Bibliography of Nathan Bedford Forrest

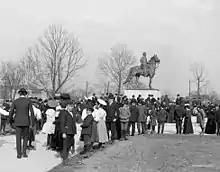
Crowd at the Nathan Bedford Forrest Monument (Memphis, Tennessee), likely attending the 1905 dedication (Detroit Publishing Co. via Library of Congress)

This is a bibliography of works about Nathan Bedford Forrest (1821–1877), an American slave trader, cotton plantation owner, Confederate cavalry leader, railroad executive, and Grand Wizard of the First Klan.